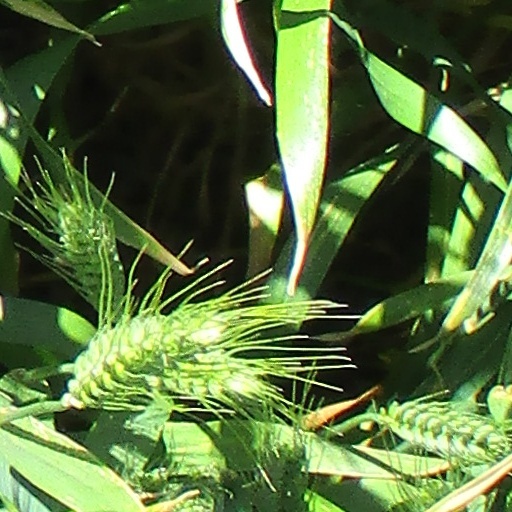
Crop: wheat